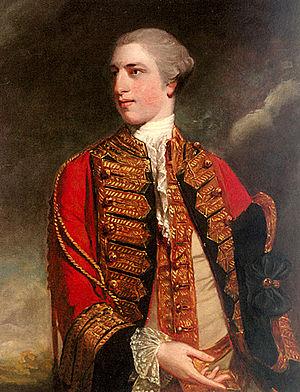
La circonscription de Bury St Edmunds est une circonscription électorale anglaise située dans le Suffolk et représentée à la Chambre des Communes du Parlement britannique..
Charles FitzRoy, 1ᵉʳ baron de Southampton était un officier de l'armée britannique qui a servi pendant la Guerre de Sept Ans et un homme politique qui a siégé à la Chambre des communes de 1759 à 1780, lorsqu'il fut élevé à la pairie en tant que Baron Southampton.